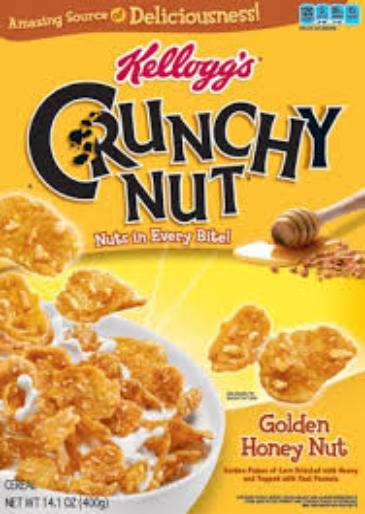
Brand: Honey Nut Corn Flakes
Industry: Food